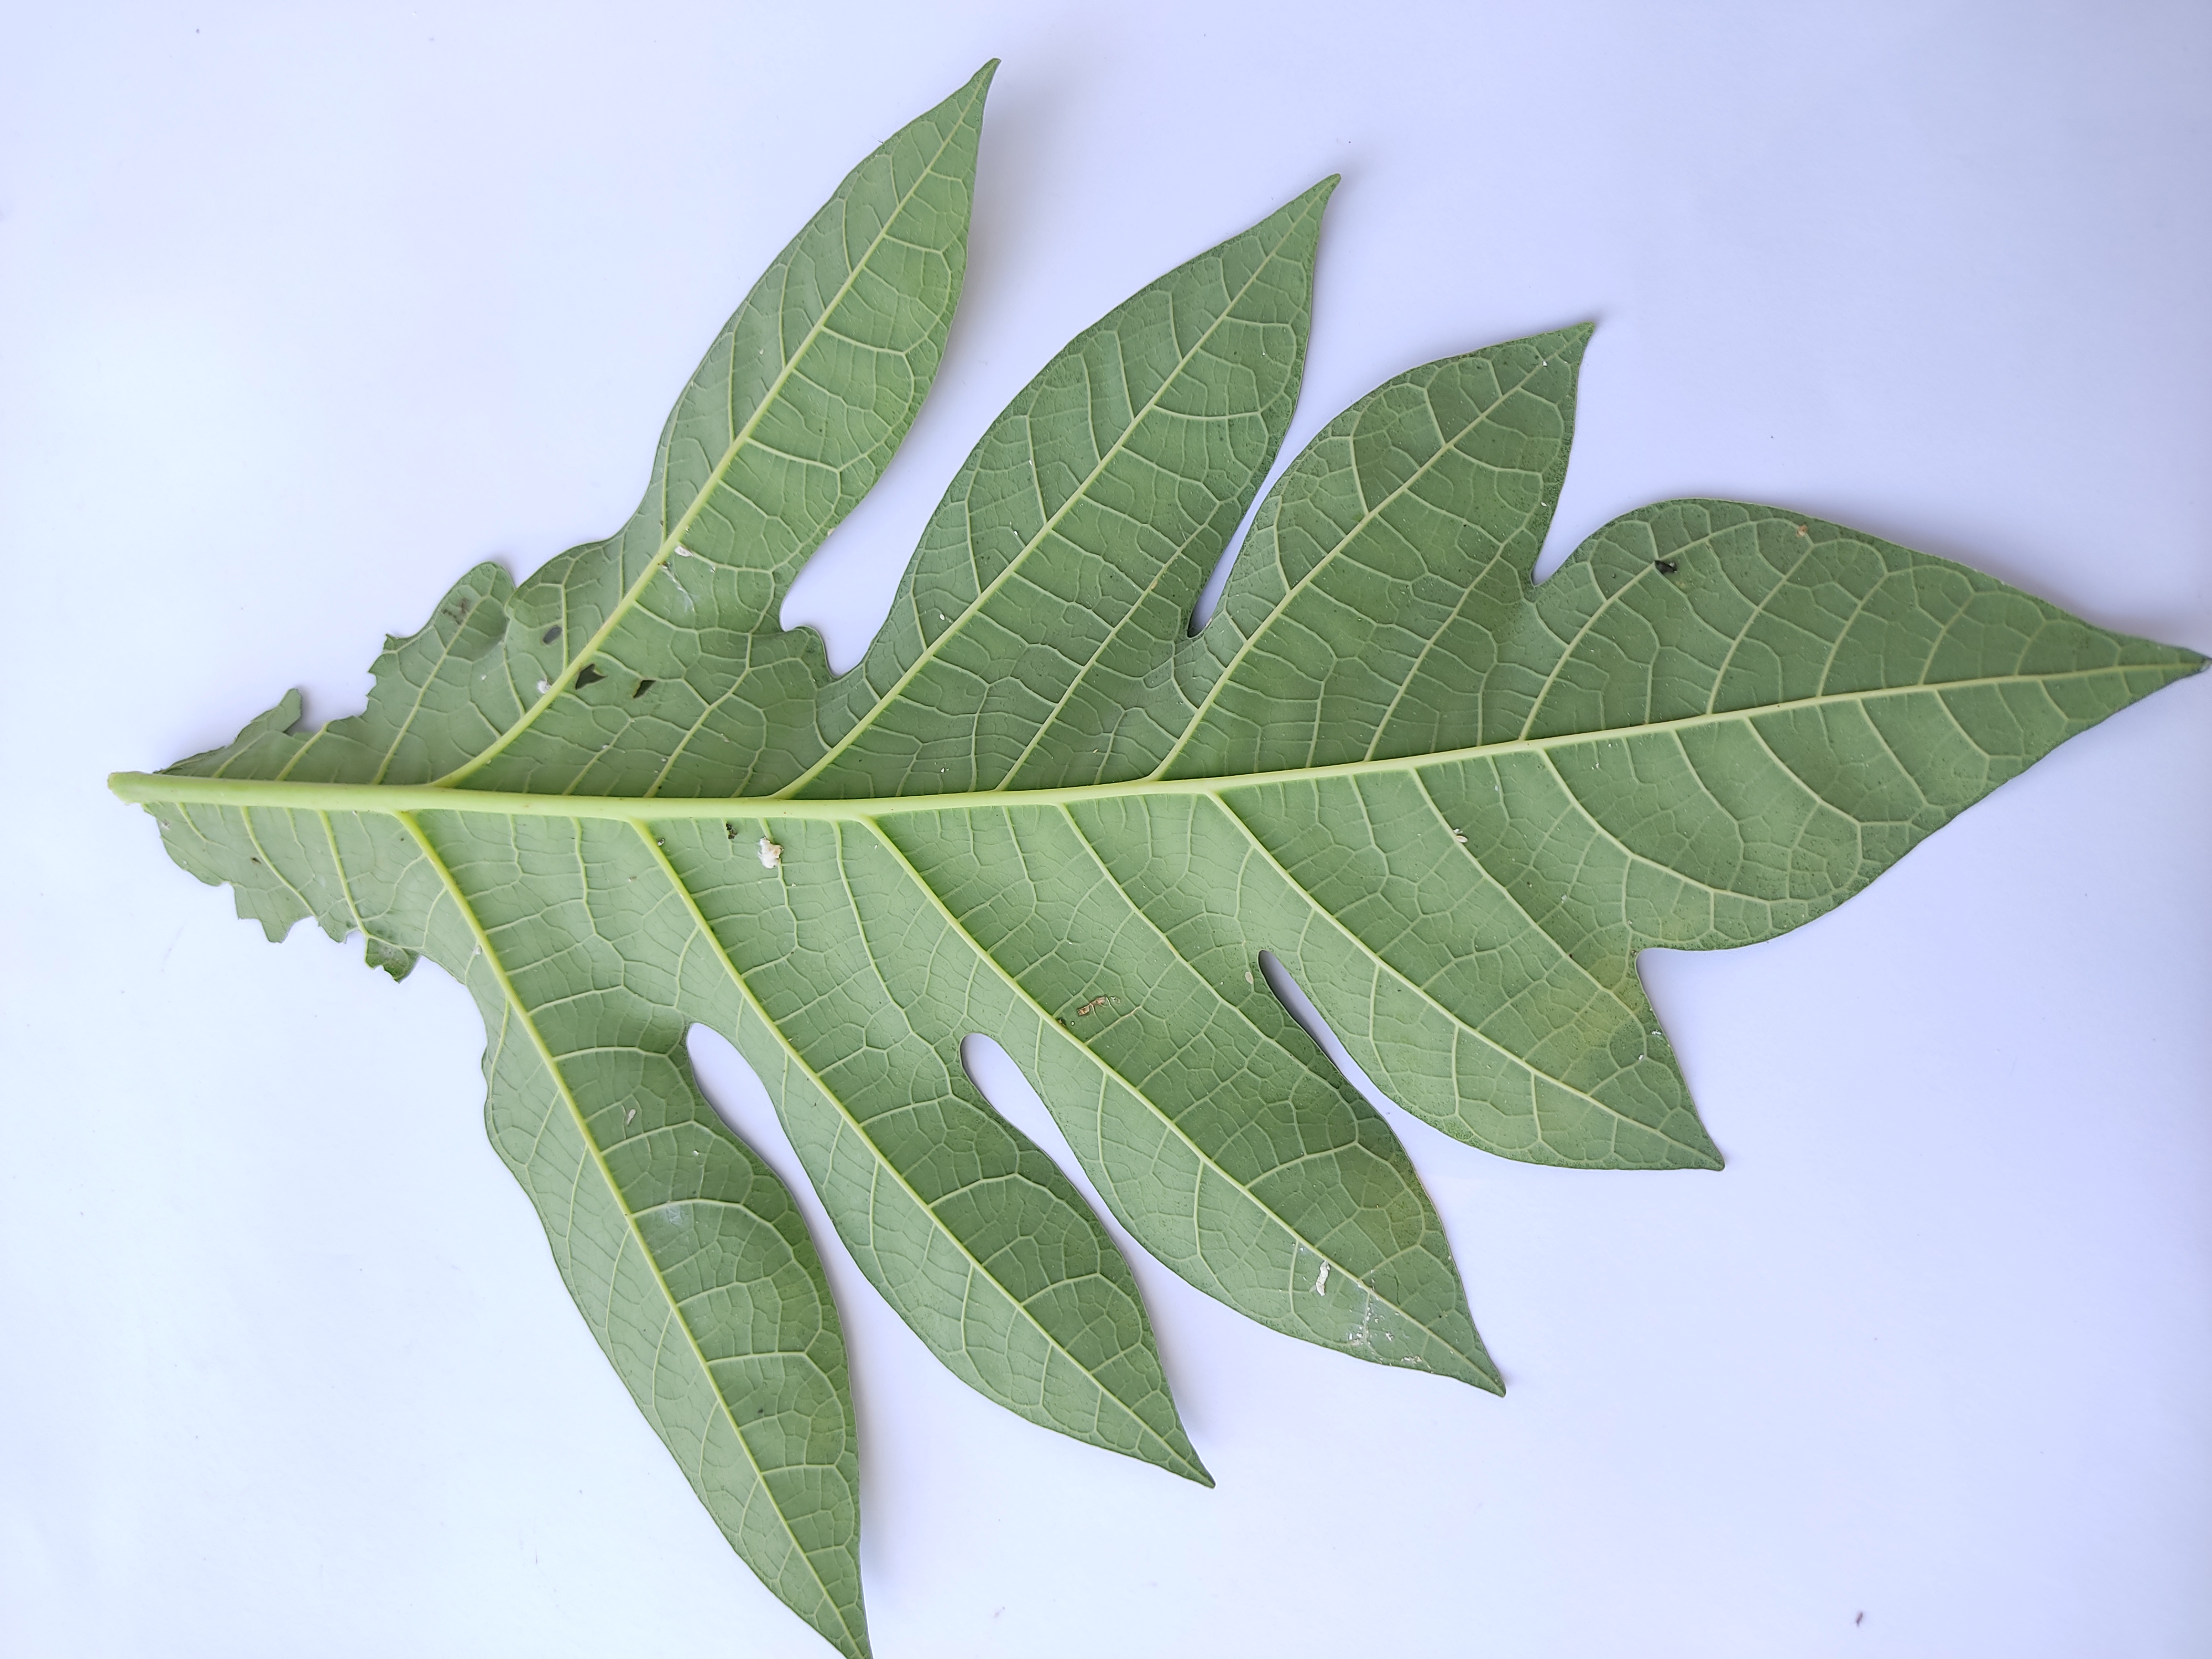
Label: Mealybug